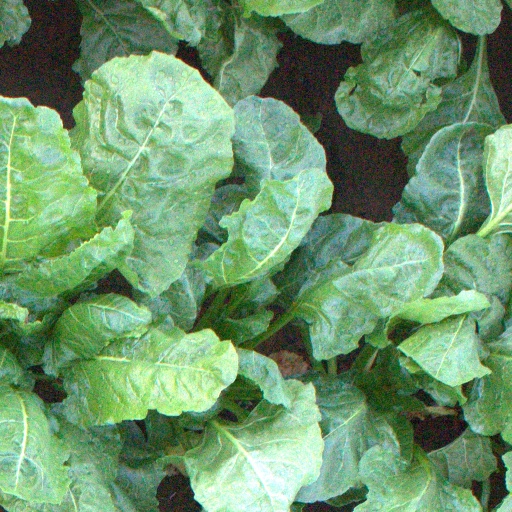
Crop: sugar beet